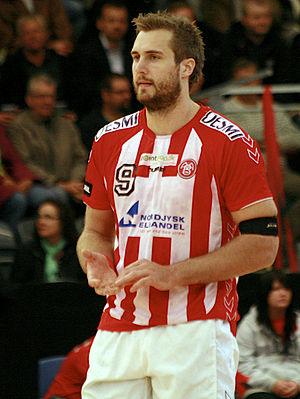
Mattias Gustafsson est un handballeur suédois jouant dans le club allemand du TuS Nettelstedt-Lübbecke.